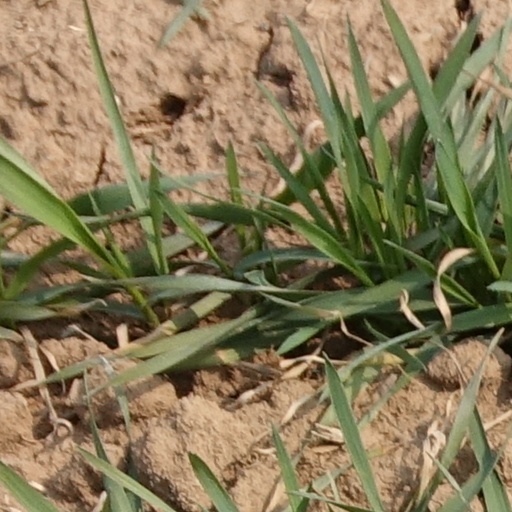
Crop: wheat